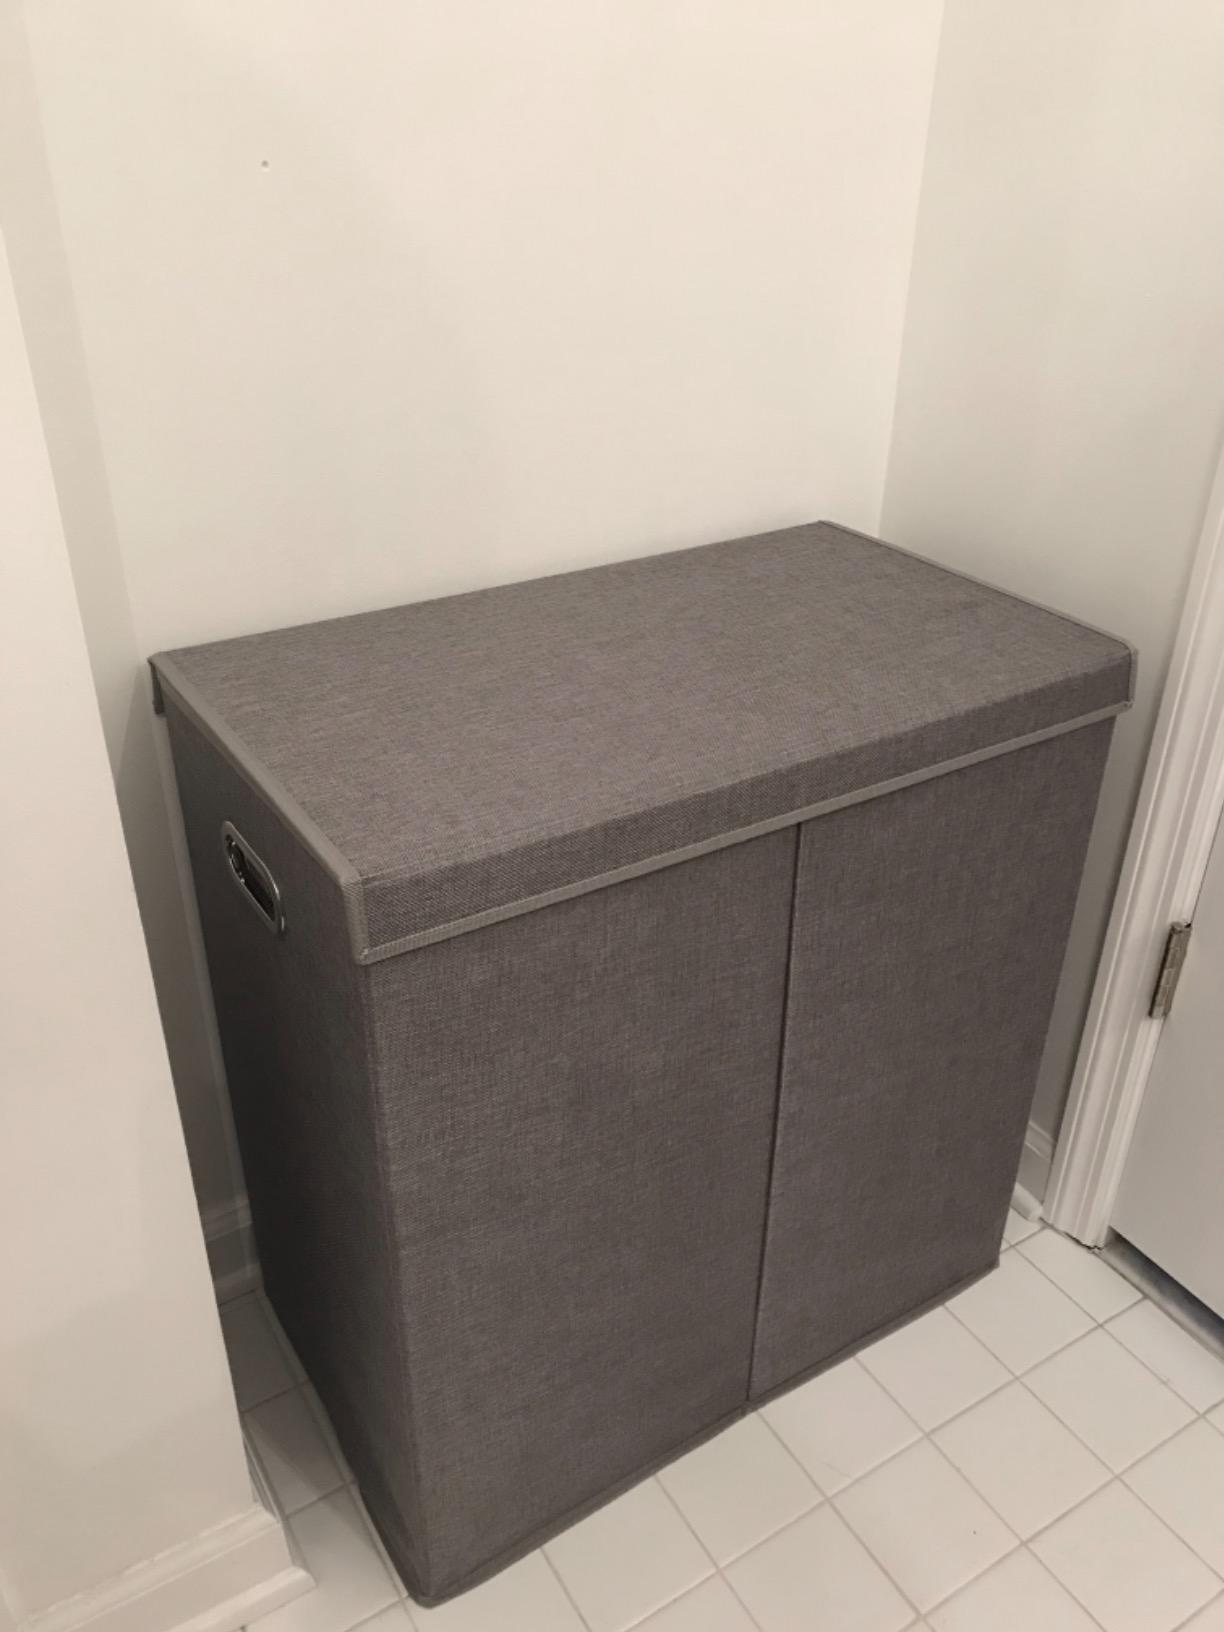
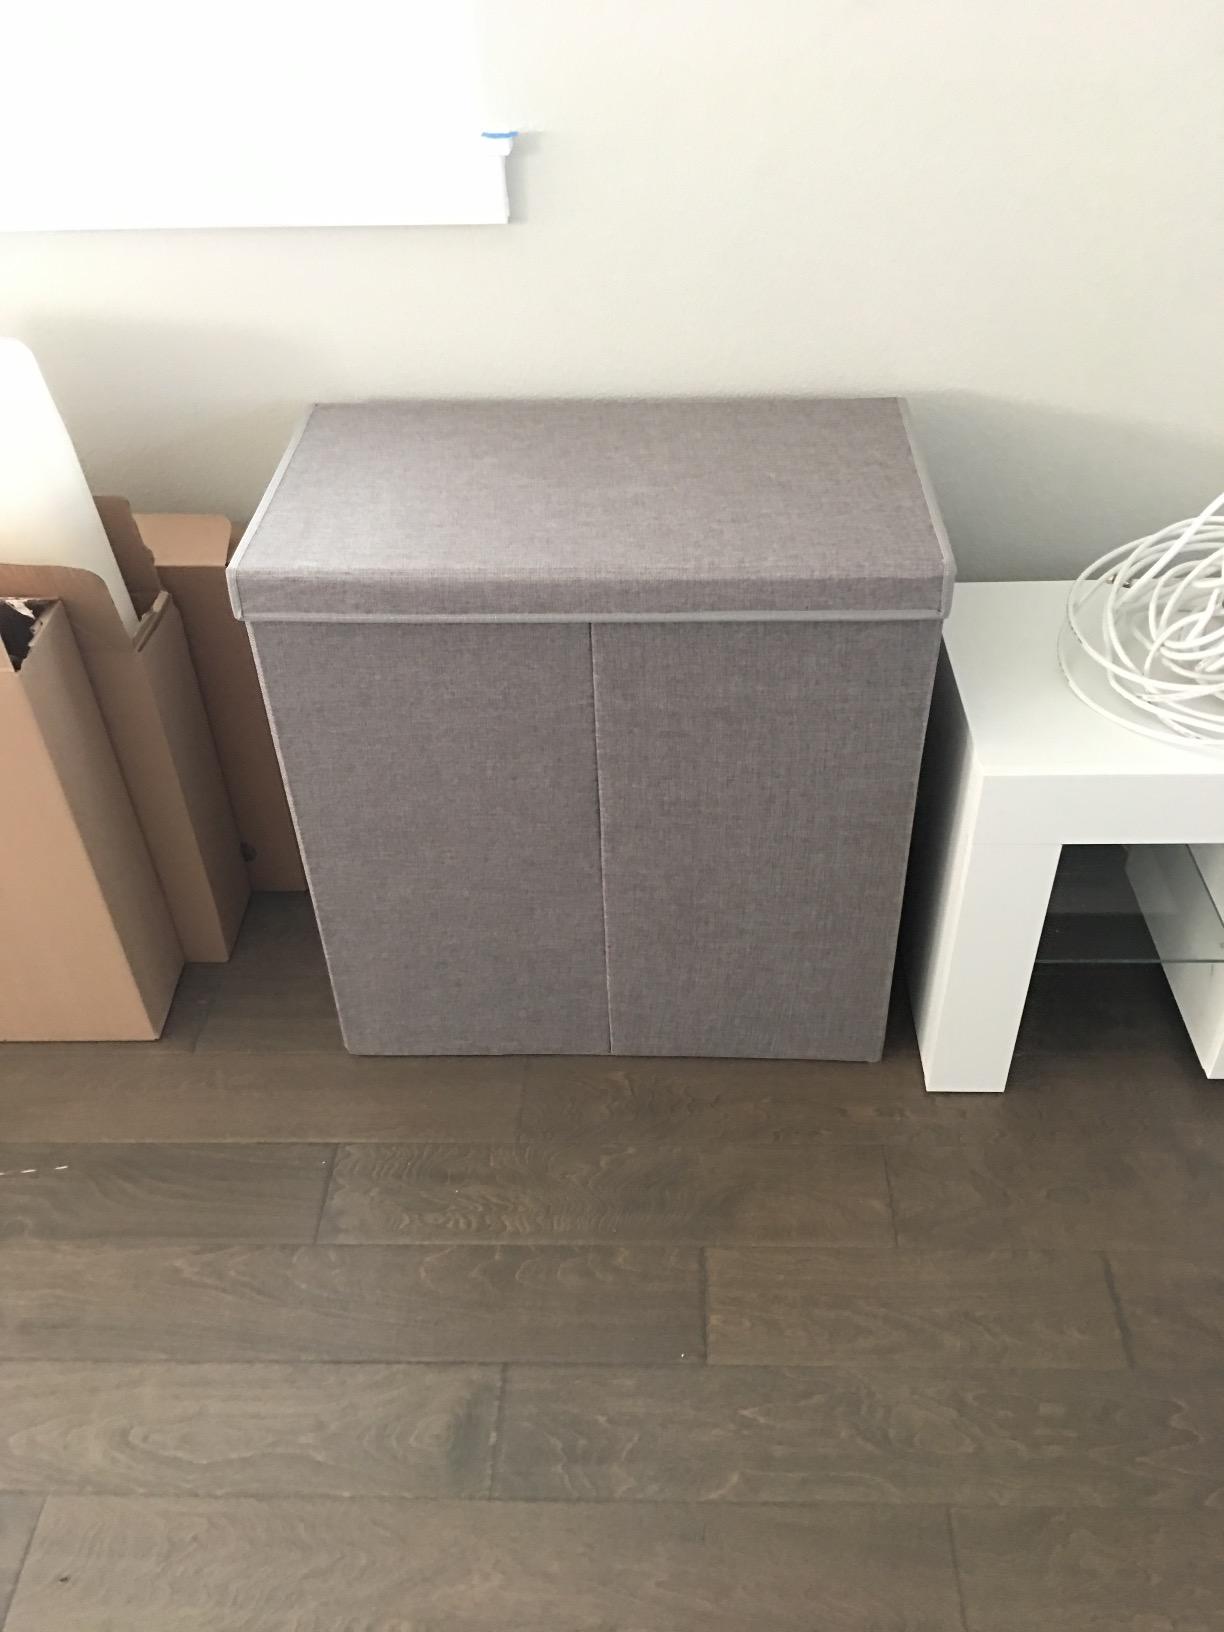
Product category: items_hamper
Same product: yes